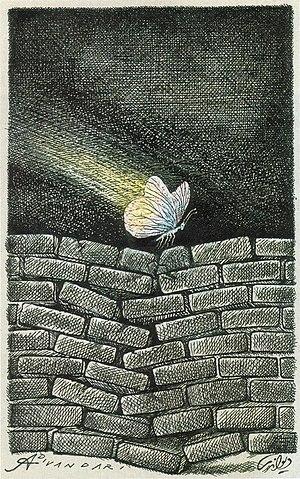
Ali Divandari, né en 1957 à Sabzevar, est un caricaturiste, peintre, graphiste, sculpteur et journaliste iranien.